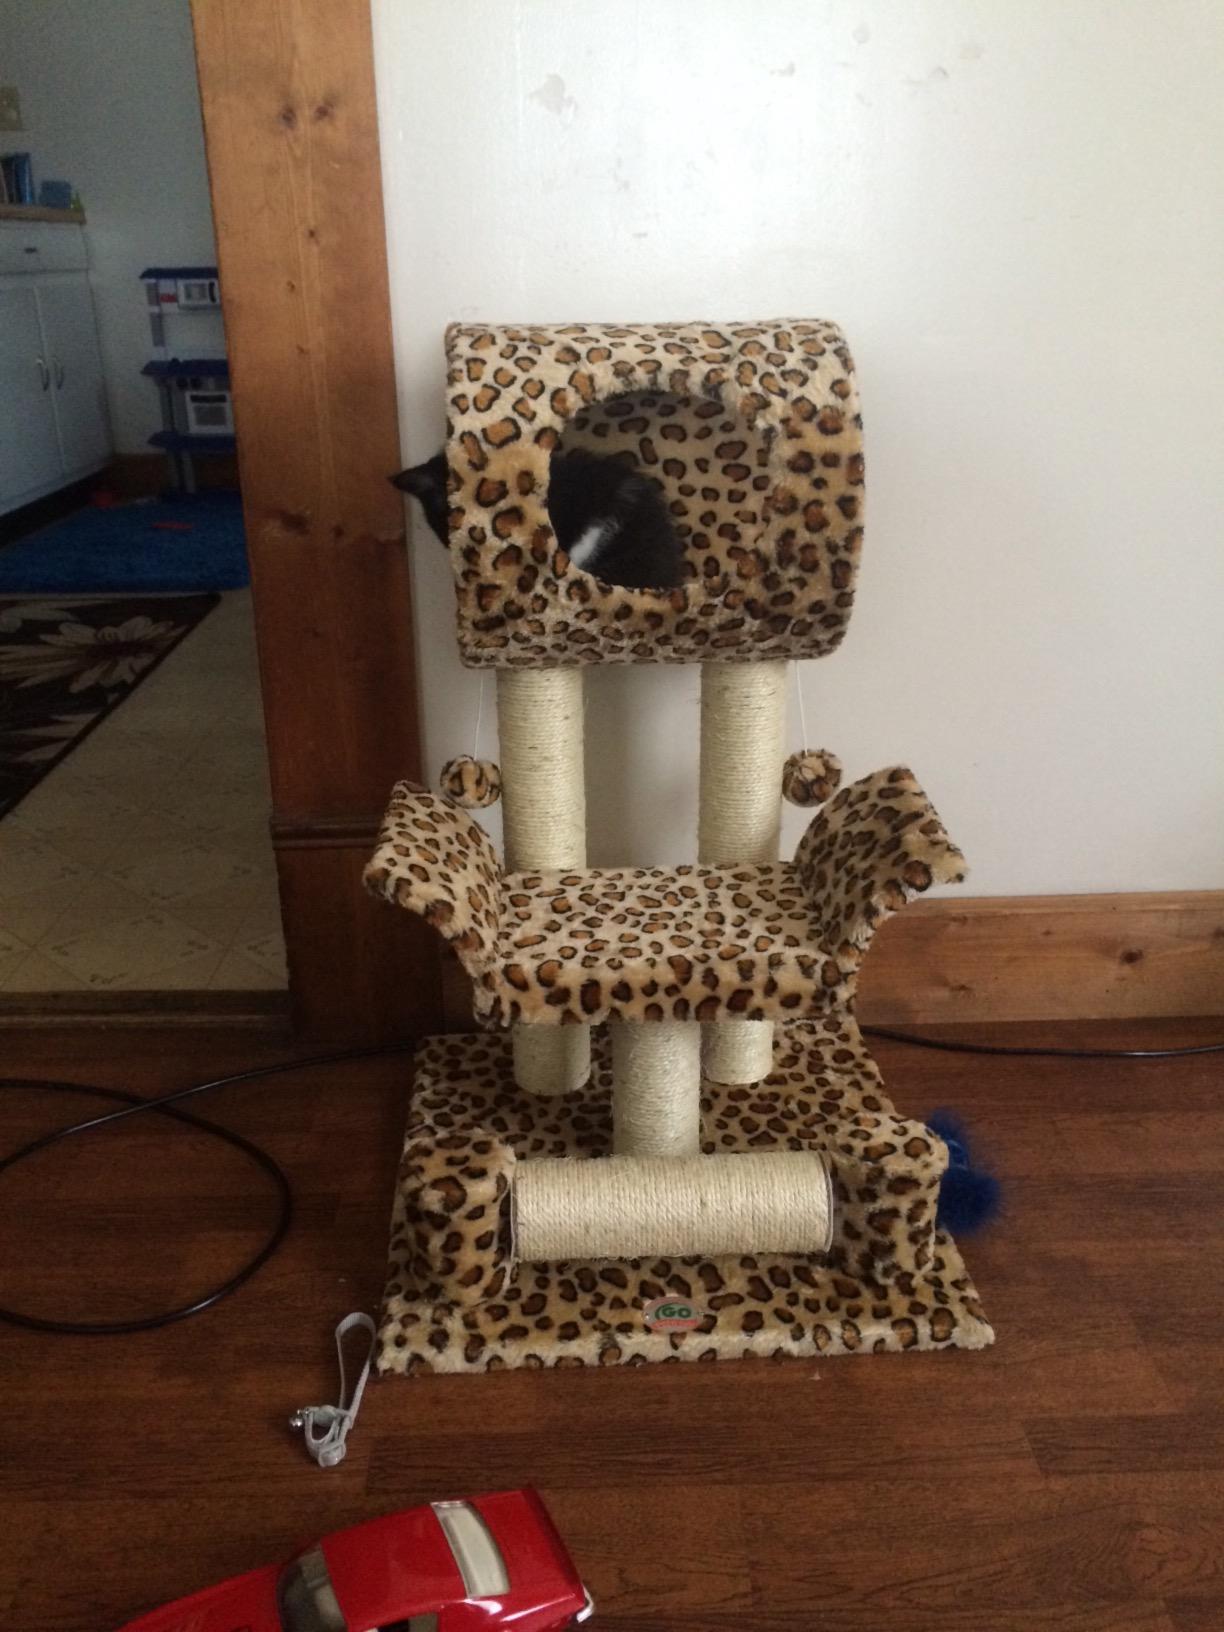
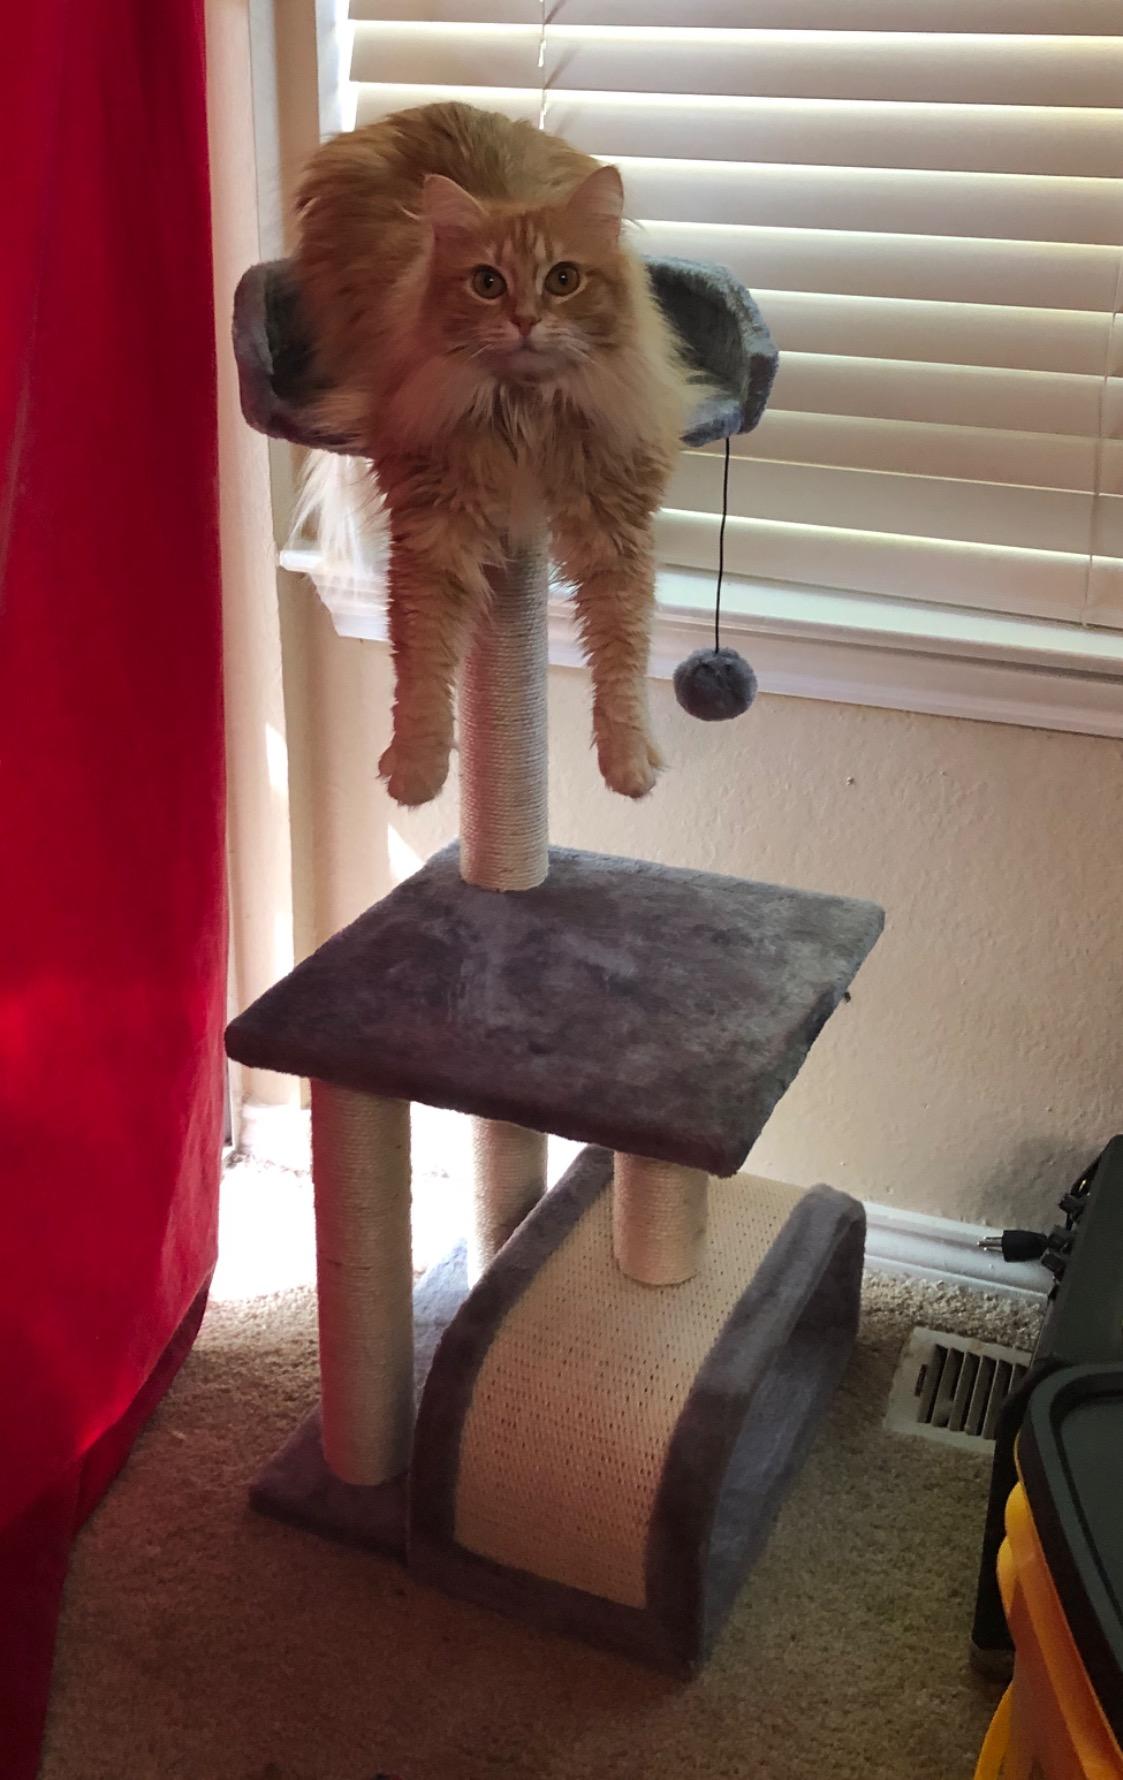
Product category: items_cat tree
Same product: no